Martin Haarahiltunen

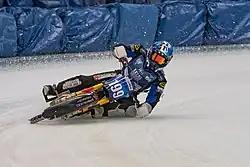
Haarahiltunen in action during 2018

Haarahiltunen became a world champion when winning the Individual Ice Speedway World Championship in the 2022 Individual Ice Racing World Championship. He won the title by virtue of overtaking the championship leader and strong favourite Johann Weber in the final round. Haarahiltunen completed a six race maximum while Weber crashed and was injured.